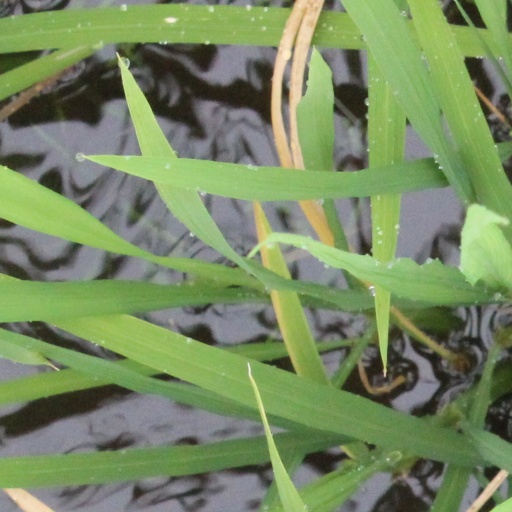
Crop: rice